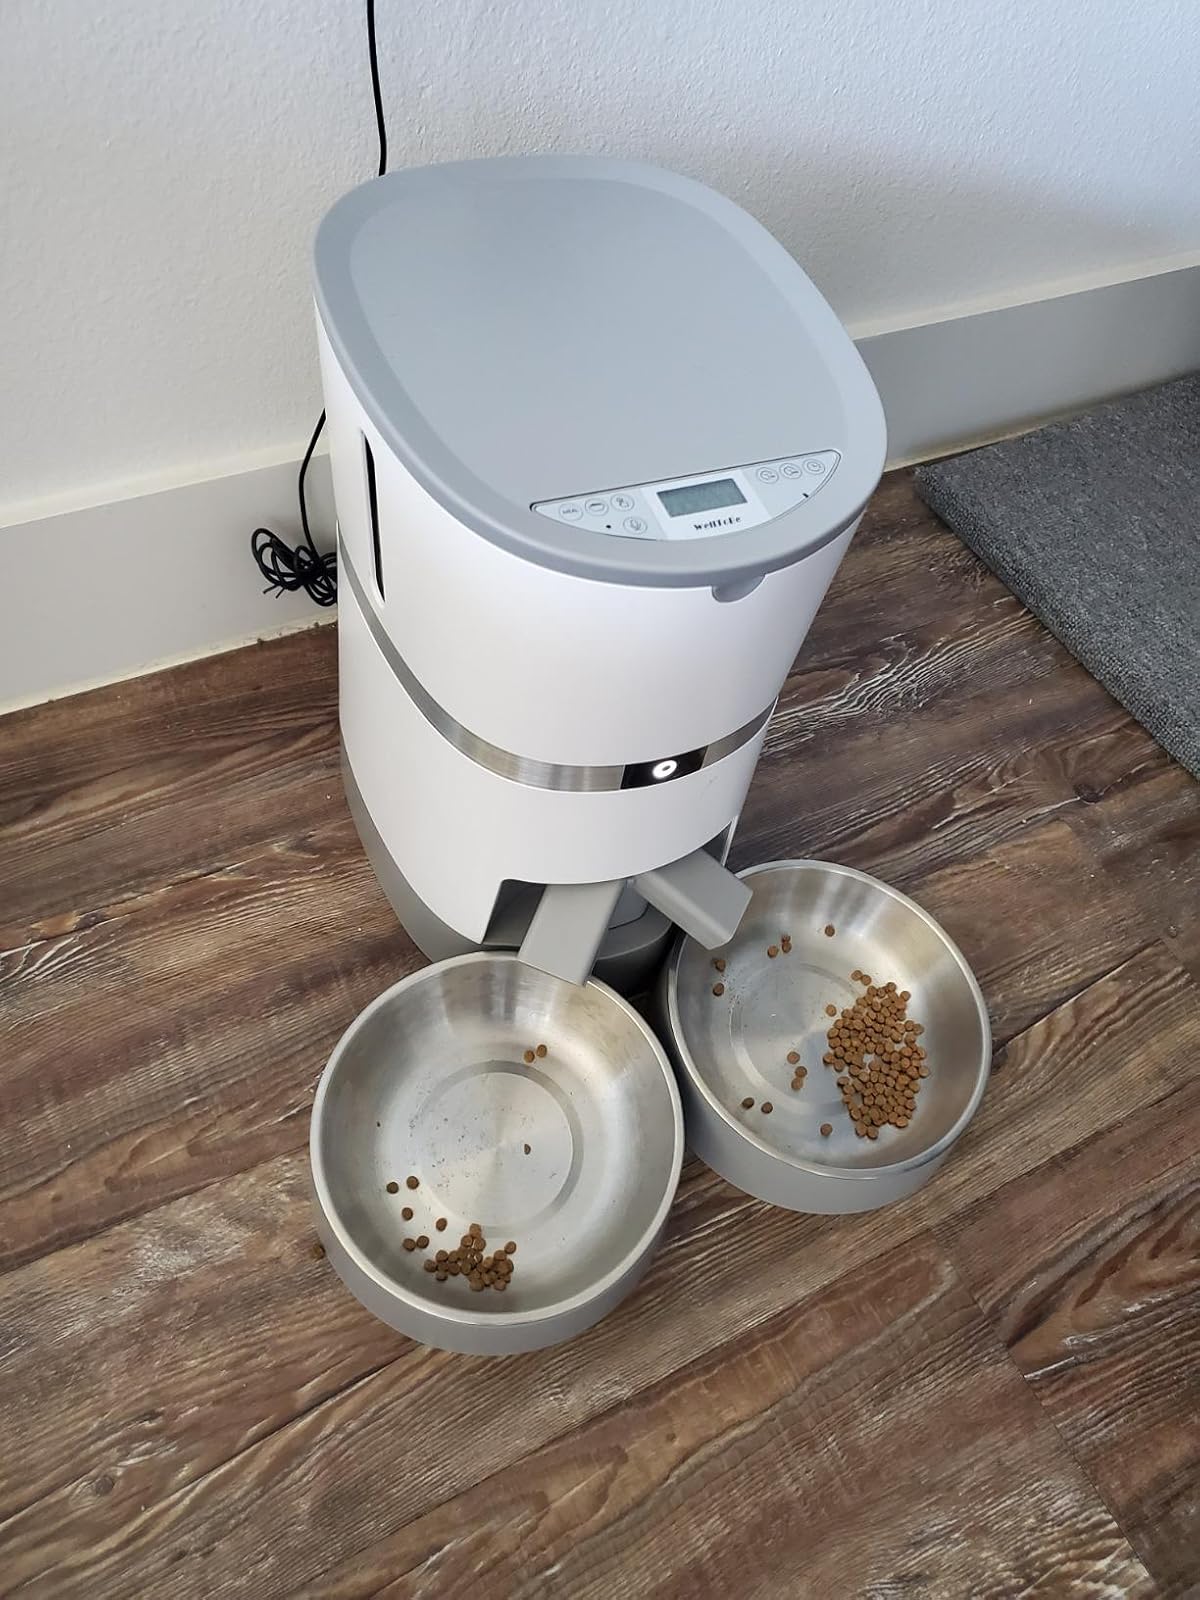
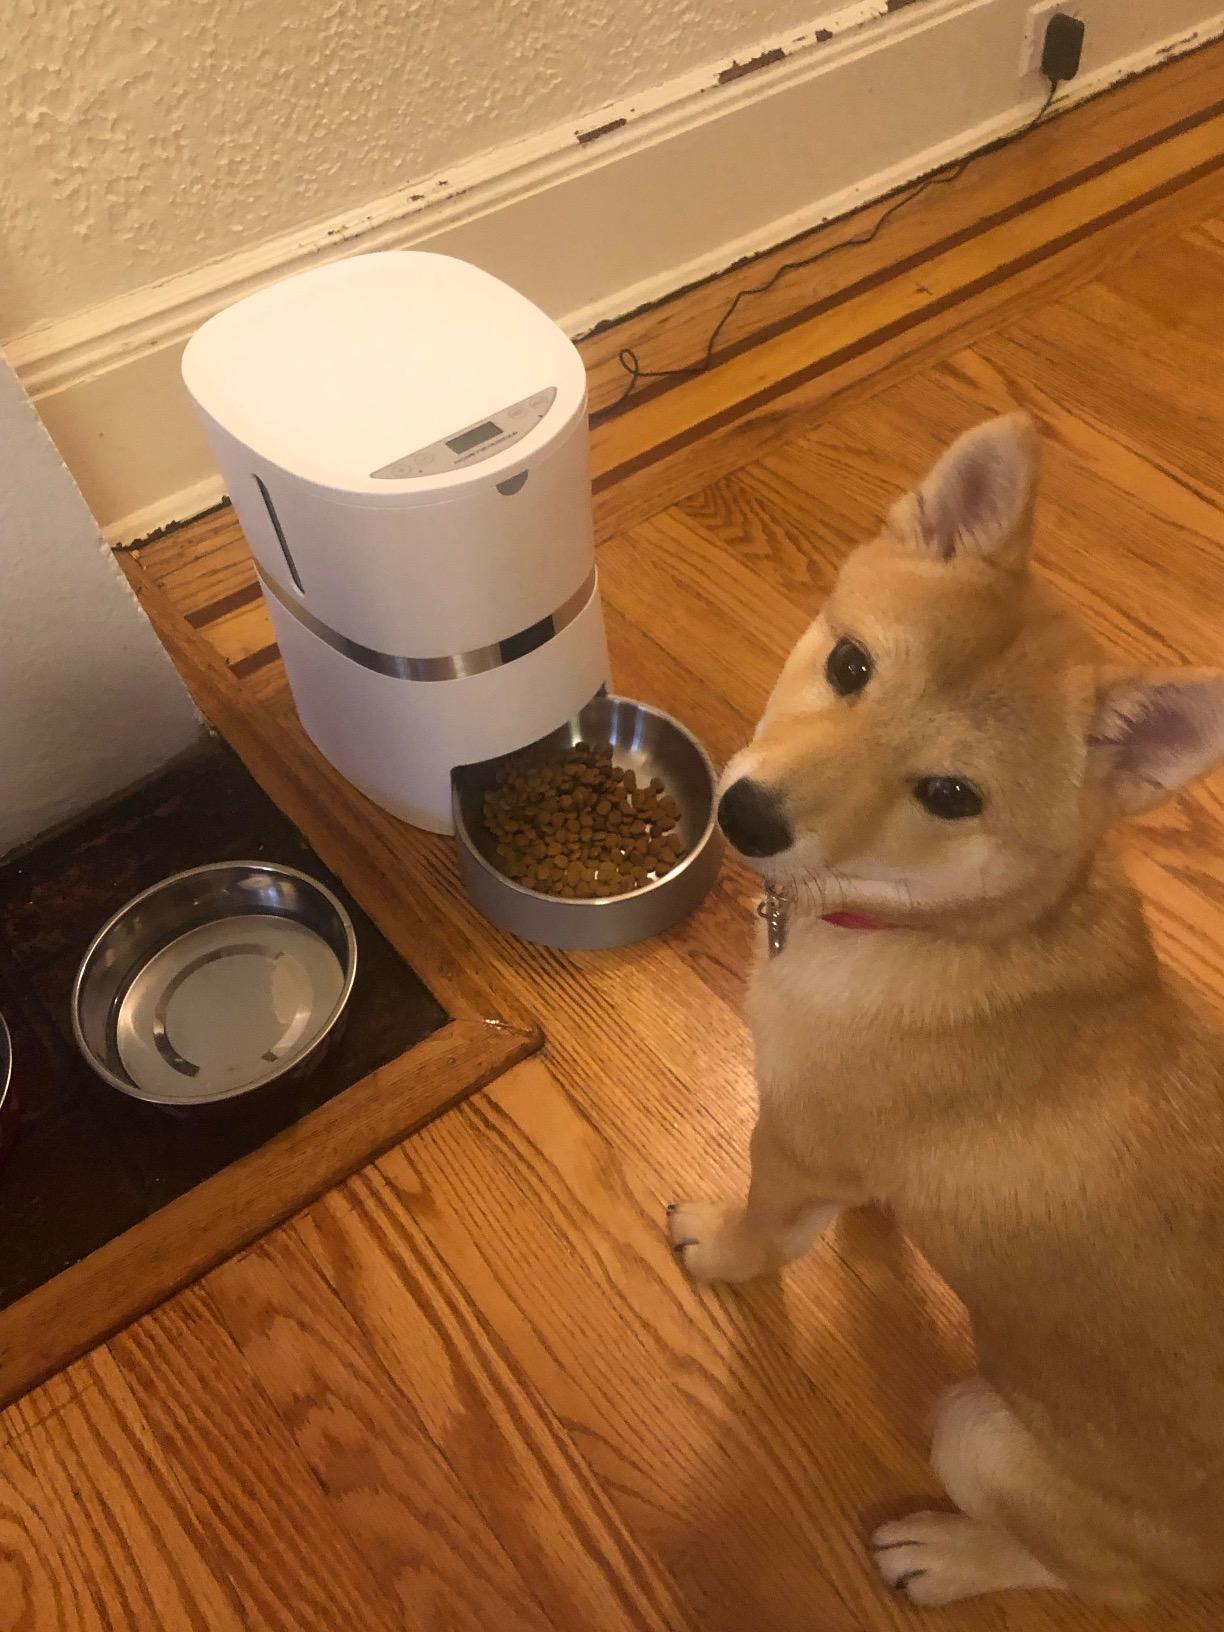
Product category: items_feeder
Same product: no